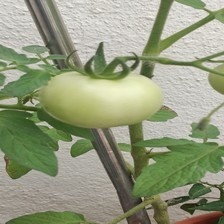
Label: tomato